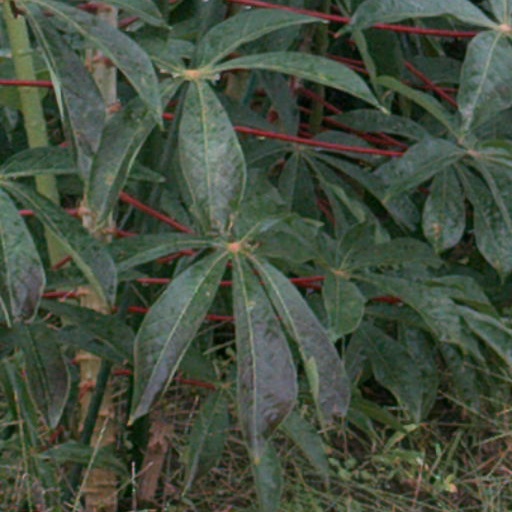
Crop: cassava